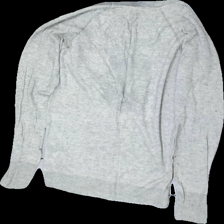
View: back
Type: Sweater
Category: Ladies
Brand: Diesel
Colors: Grey
Material: 100% Wool
Pattern: Other
Cut: Regular
Size: S
Season: All
Price range: 100-150
Recommended usage: Reuse